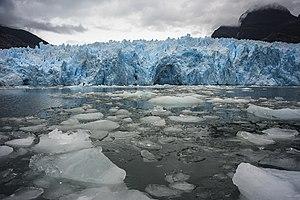
Le lac San Rafael est un lac côtier situé dans la région Aisén del General Carlos Ibáñez del Campo, au Chili.